Guerrero

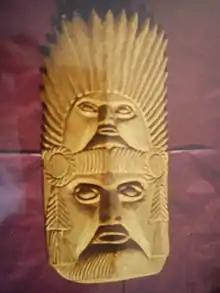
Guerrero handcraft: two-faced mask, carved in wood

Crafts form an important part of the state's economy, providing all or part of many families' income. The state government passed the Ley de Fomento a la Cultural in 1988 which works to protect crafts produced within the state. One type of handcraft produced in the state is metalworking with most precious and non-precious metals. The best known work produced in the state is made with silver, centered in the town of Taxco. Each year this town holds the annual National Silver Fair (Feria Nacional de la Plata). Gold is worked in locations such as Iguala, Ciudad Altamirano, Coyuca de Catalán, Arcelia and Ometepec. Steel machetes and other items are produced in Ayutla, Tixtla, Chilapa, Tecpan deGaleana and Ometepec. Gold leaf is done in Tlacotepec, Tlalchipa and Cuetzala del Progreso. Costume jewelry is made in Acatlán, and Chilapa, producing buttons of various colors, pieces made of brass coated in nickel, glass and metal wire to produce items such as necklaces, bracelets, and more. Other jewelry is made by twisting and weaving fine strands of silver or gold wire. Silver is mostly done in Taxco, with gold pieces in Ciudad Altamirano.